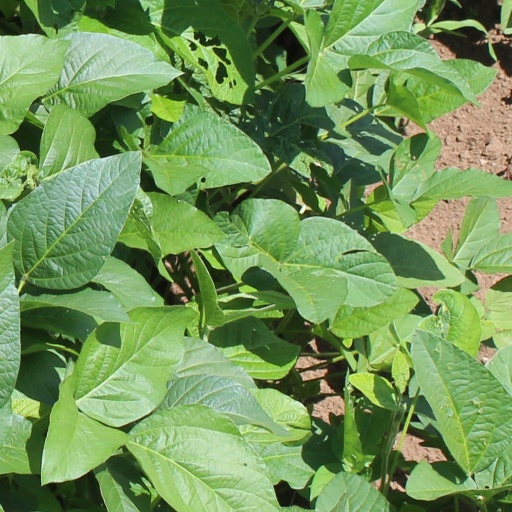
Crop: soybean